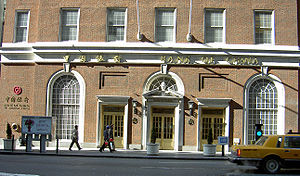
Bank of China / Historie
New York-afdeling
Bank of China Limited er en af Kinas fire store statsejede banker. I 2012 havde banken aktiver for i alt 2032,22 mia US $, hvilket gjorde den til Kinas 4. største og verdens 15. største bank. Banken har i alt 288.687 ansatte og har hovedsæde i Beijing.